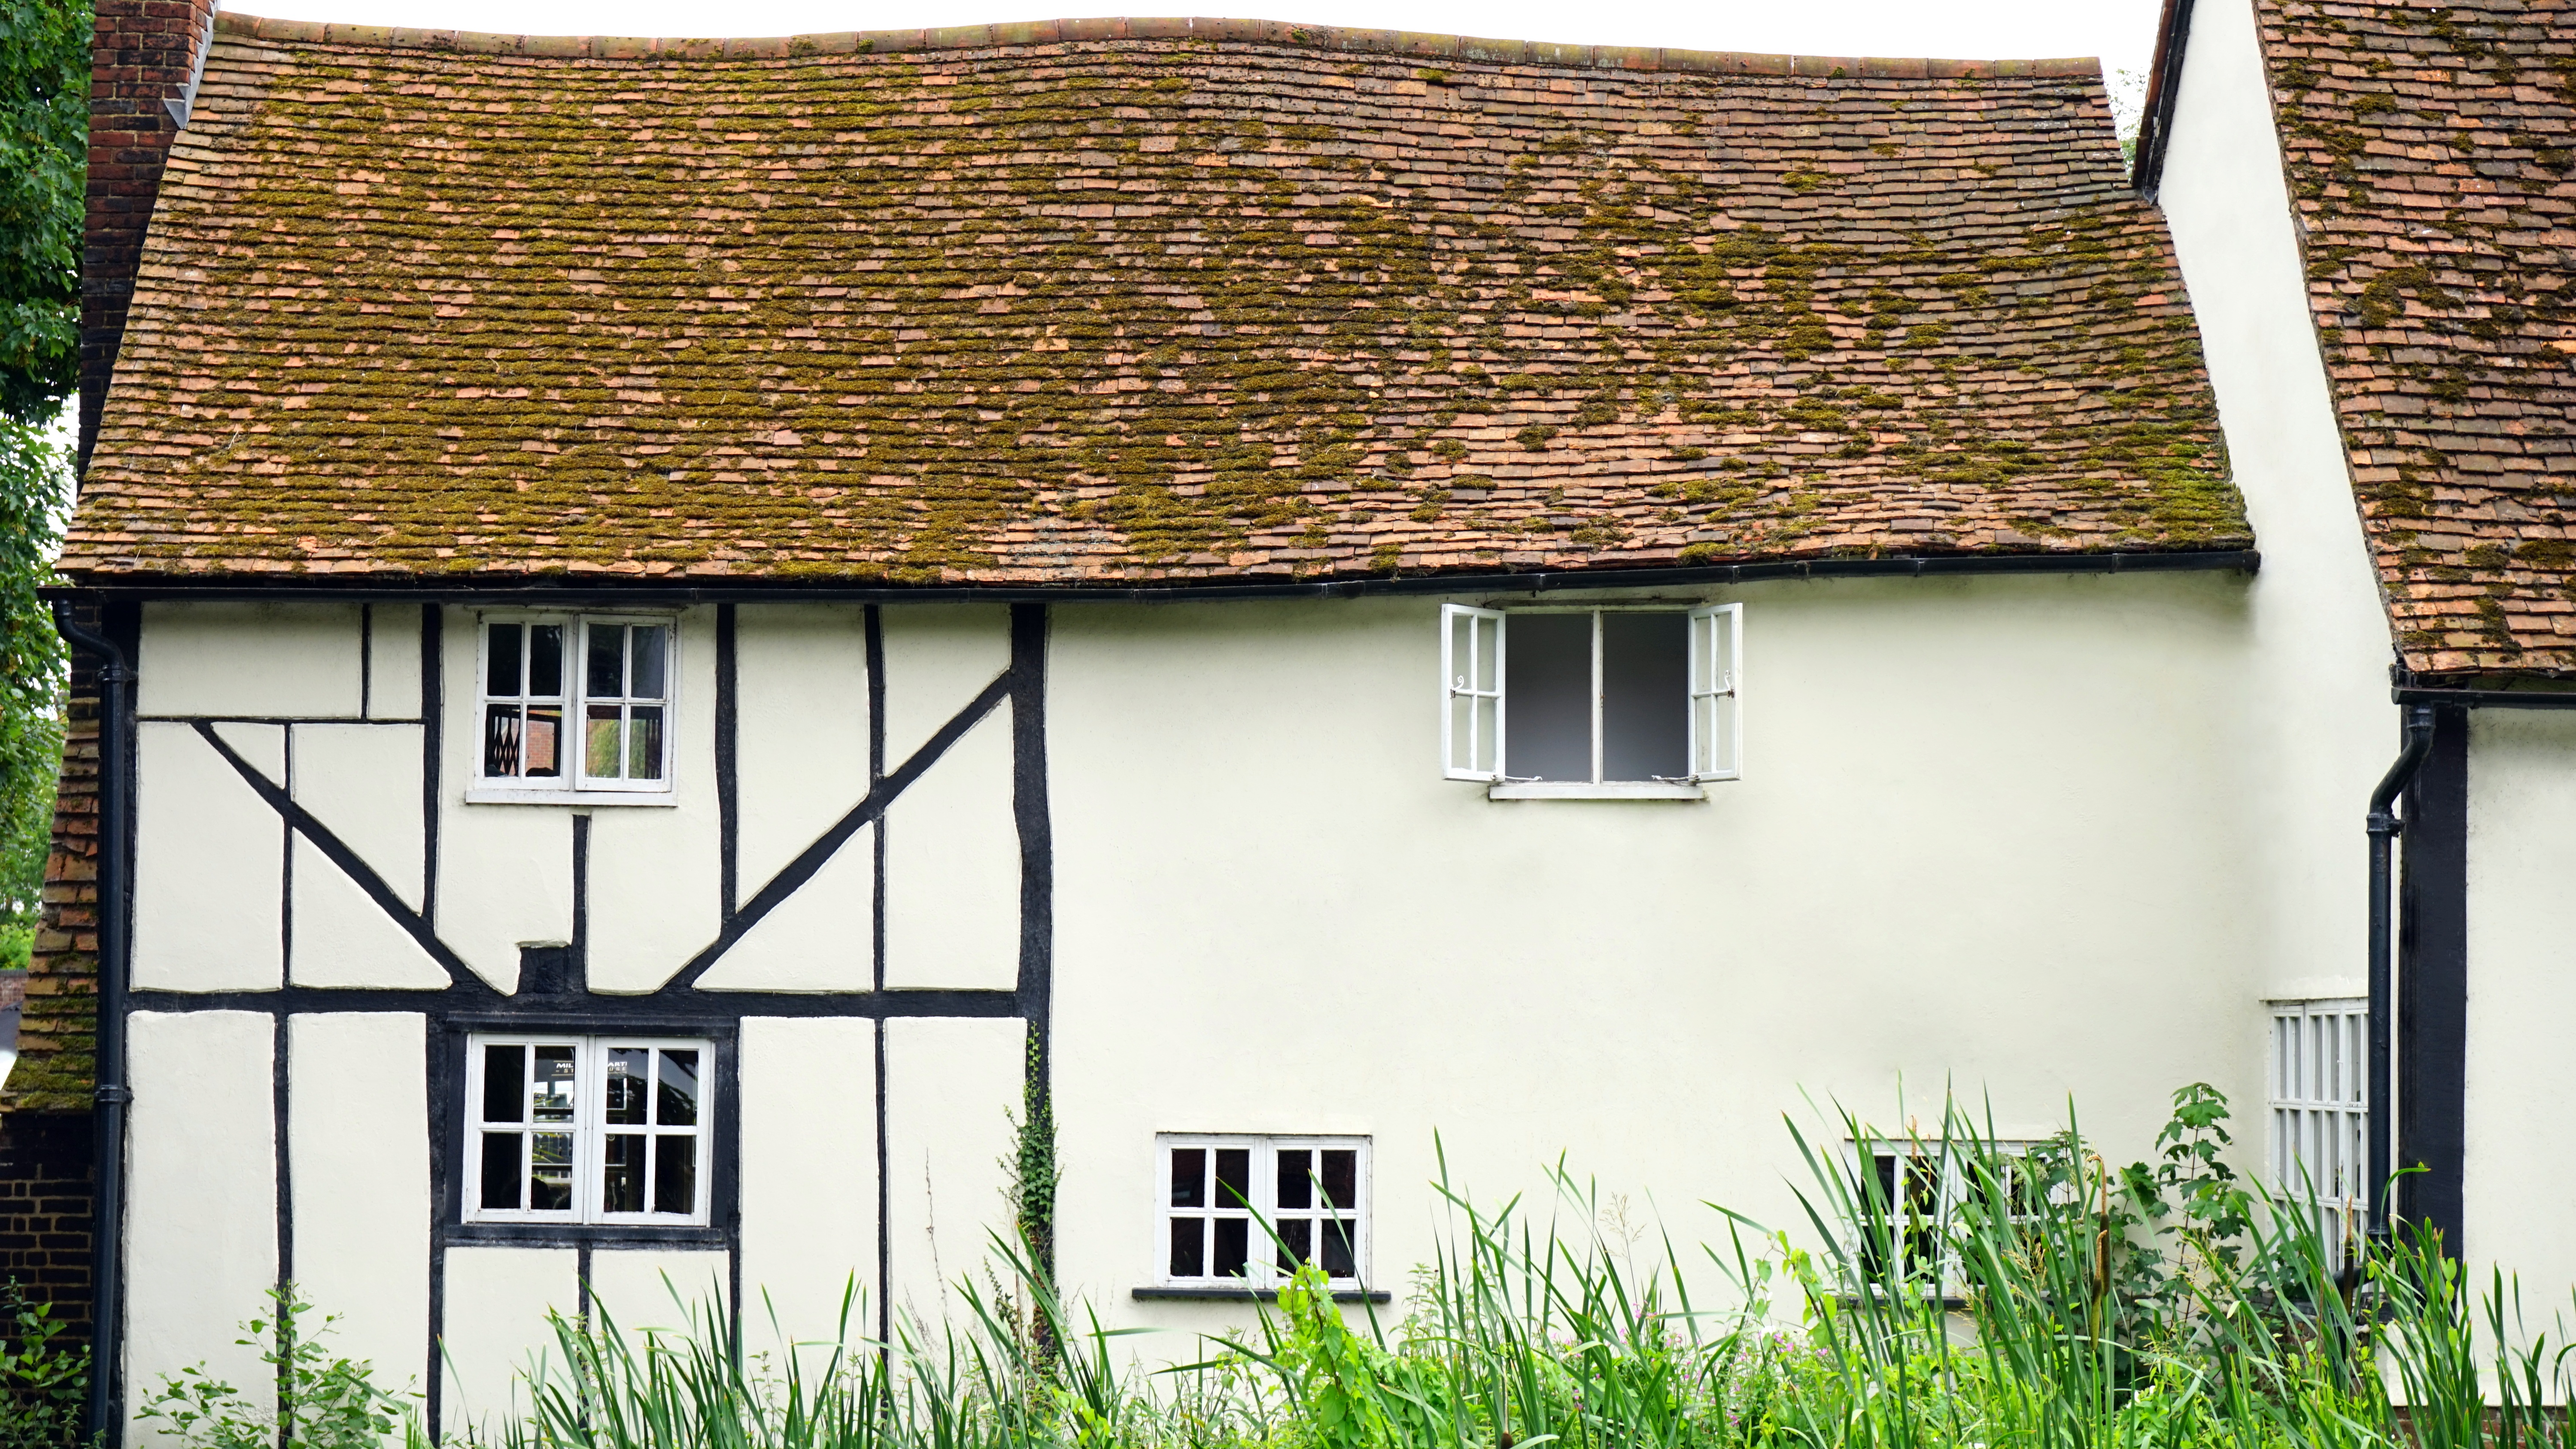
wood, white, house, window, roof, building, home, shed, village, cottage, facade, residence, property, exterior, residential, interior design, farmhouse, style, front, english, estate, siding, comfortable, hertfordshire, residential house, wheathampstead, village in england, residential area, outdoor structure